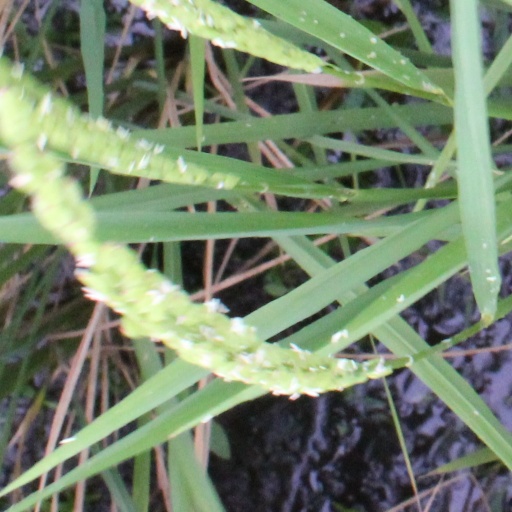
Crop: rice